Birdwatching

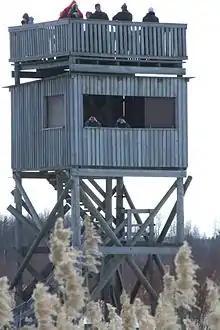
Birders using a tower hide to gain views over foreground vegetation. Bay of Liminka, south of Oulu, Finland

Because of their accessibility and ubiquity, birds are a useful tool for environmental education and awareness of environmental issues. Birdwatching can increase respect for nature and awareness of the fragility of ecosystems.